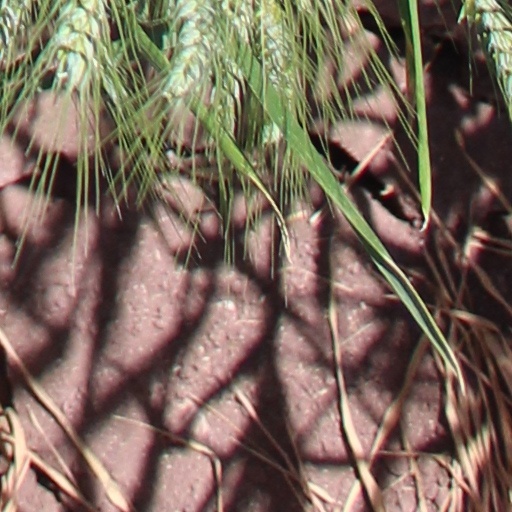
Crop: wheat